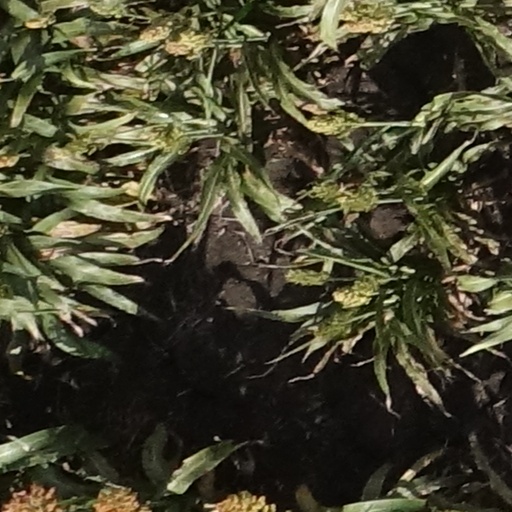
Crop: sorghum